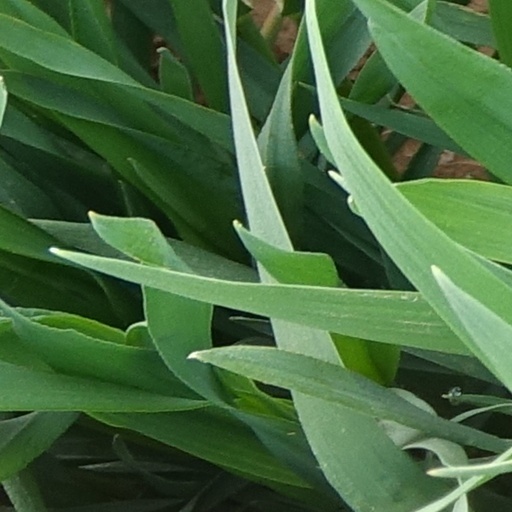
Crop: wheat